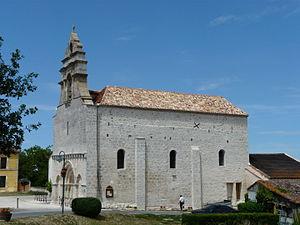
La façade sud de l'église Saint-Jean-Baptiste, Saint-Nexans, Dordogne, France.
La Conne est un ruisseau français, affluent de la Dordogne, qui coule dans le département de la Dordogne.
L'église Saint-Jean-Baptiste est un édifice religieux catholique situé à Saint-Nexans, en France